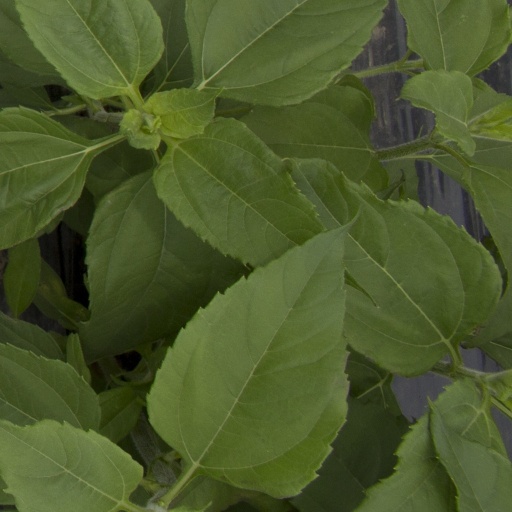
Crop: Jerusalem artichoke